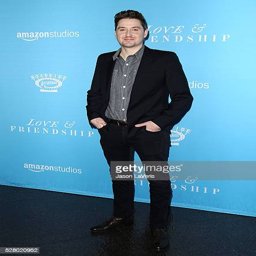
american football player attends the premiere